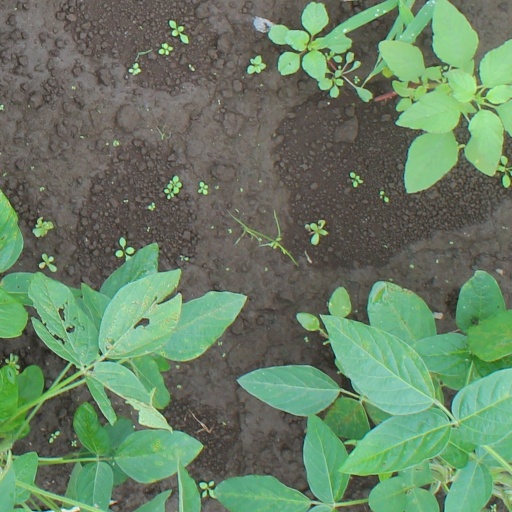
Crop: soybean